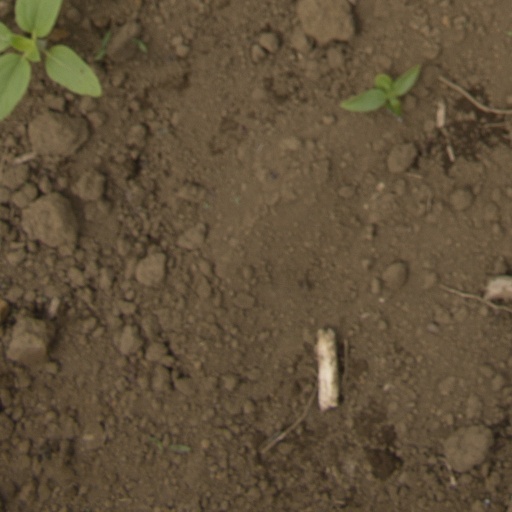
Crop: Jerusalem artichoke